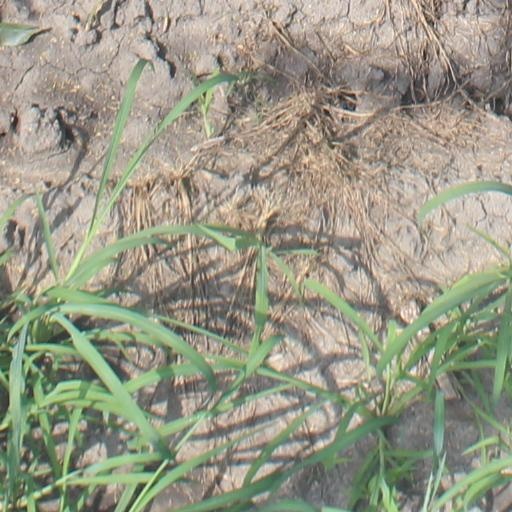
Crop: maize; corn